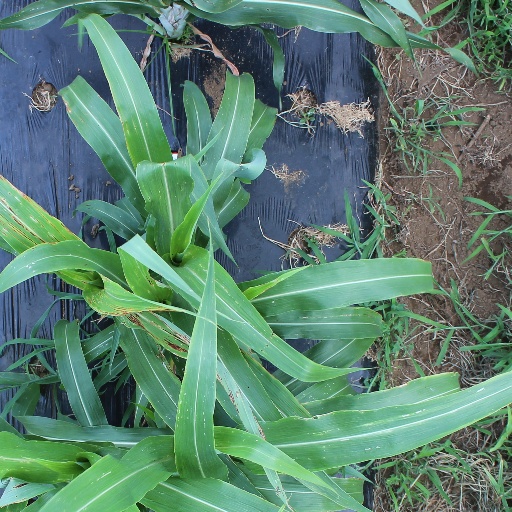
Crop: sorghum